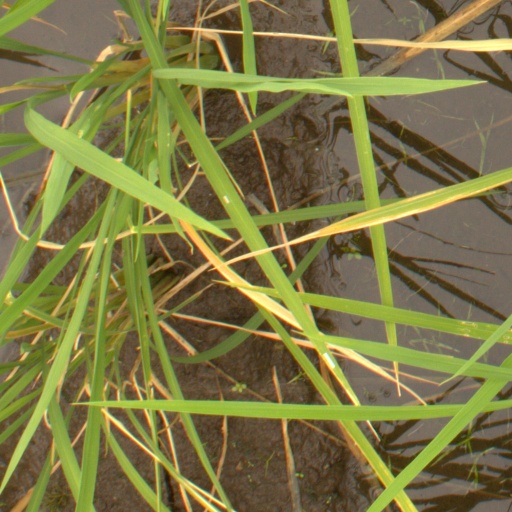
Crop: rice